David Cross

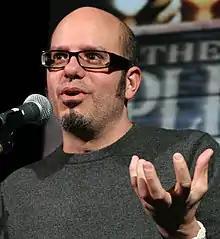
Cross at the 2007 Plug Awards

Cross began his professional television career as a writer on "The Ben Stiller Show". The series hired him toward the end of its run, and he occasionally made brief appearances in the sketches. He had a speaking role in "The Legend of T.J. O'Pootertoot", a sketch written almost entirely by Cross. It was during this period that he first met Bob Odenkirk, with whom he would later co-create the HBO sketch comedy series "Mr. Show with Bob and David (Mr. Show)" in 1995. Cross won an Emmy for his work on "The Ben Stiller Show" in 1993. In 1997 he played Newton, an employee of the NYC Morgue in "Men in Black", and reprised the character, now as an owner of a video rental store, in "Men in Black II" in 2002.